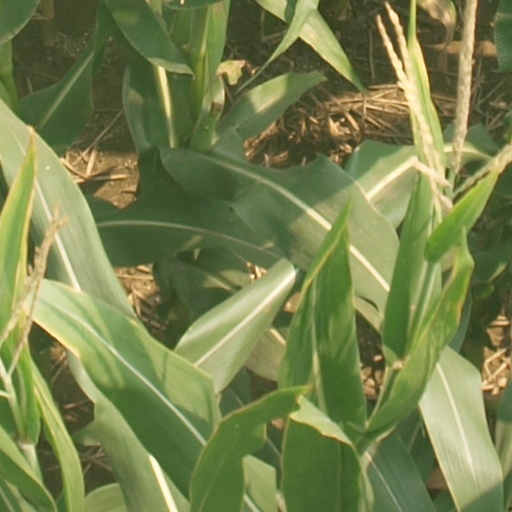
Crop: maize; corn